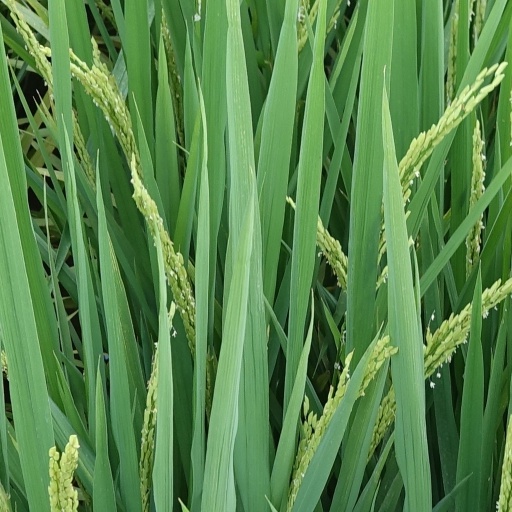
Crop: rice